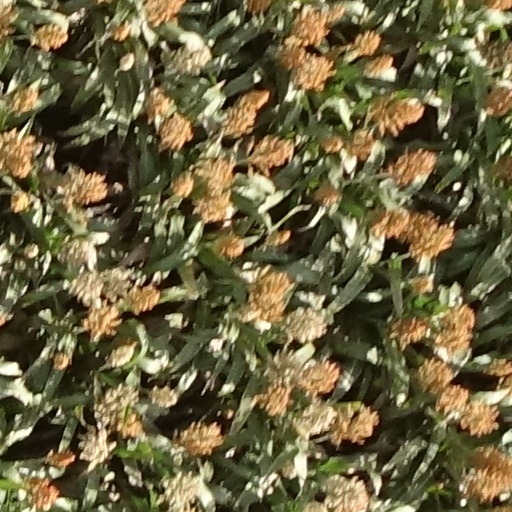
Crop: sorghum